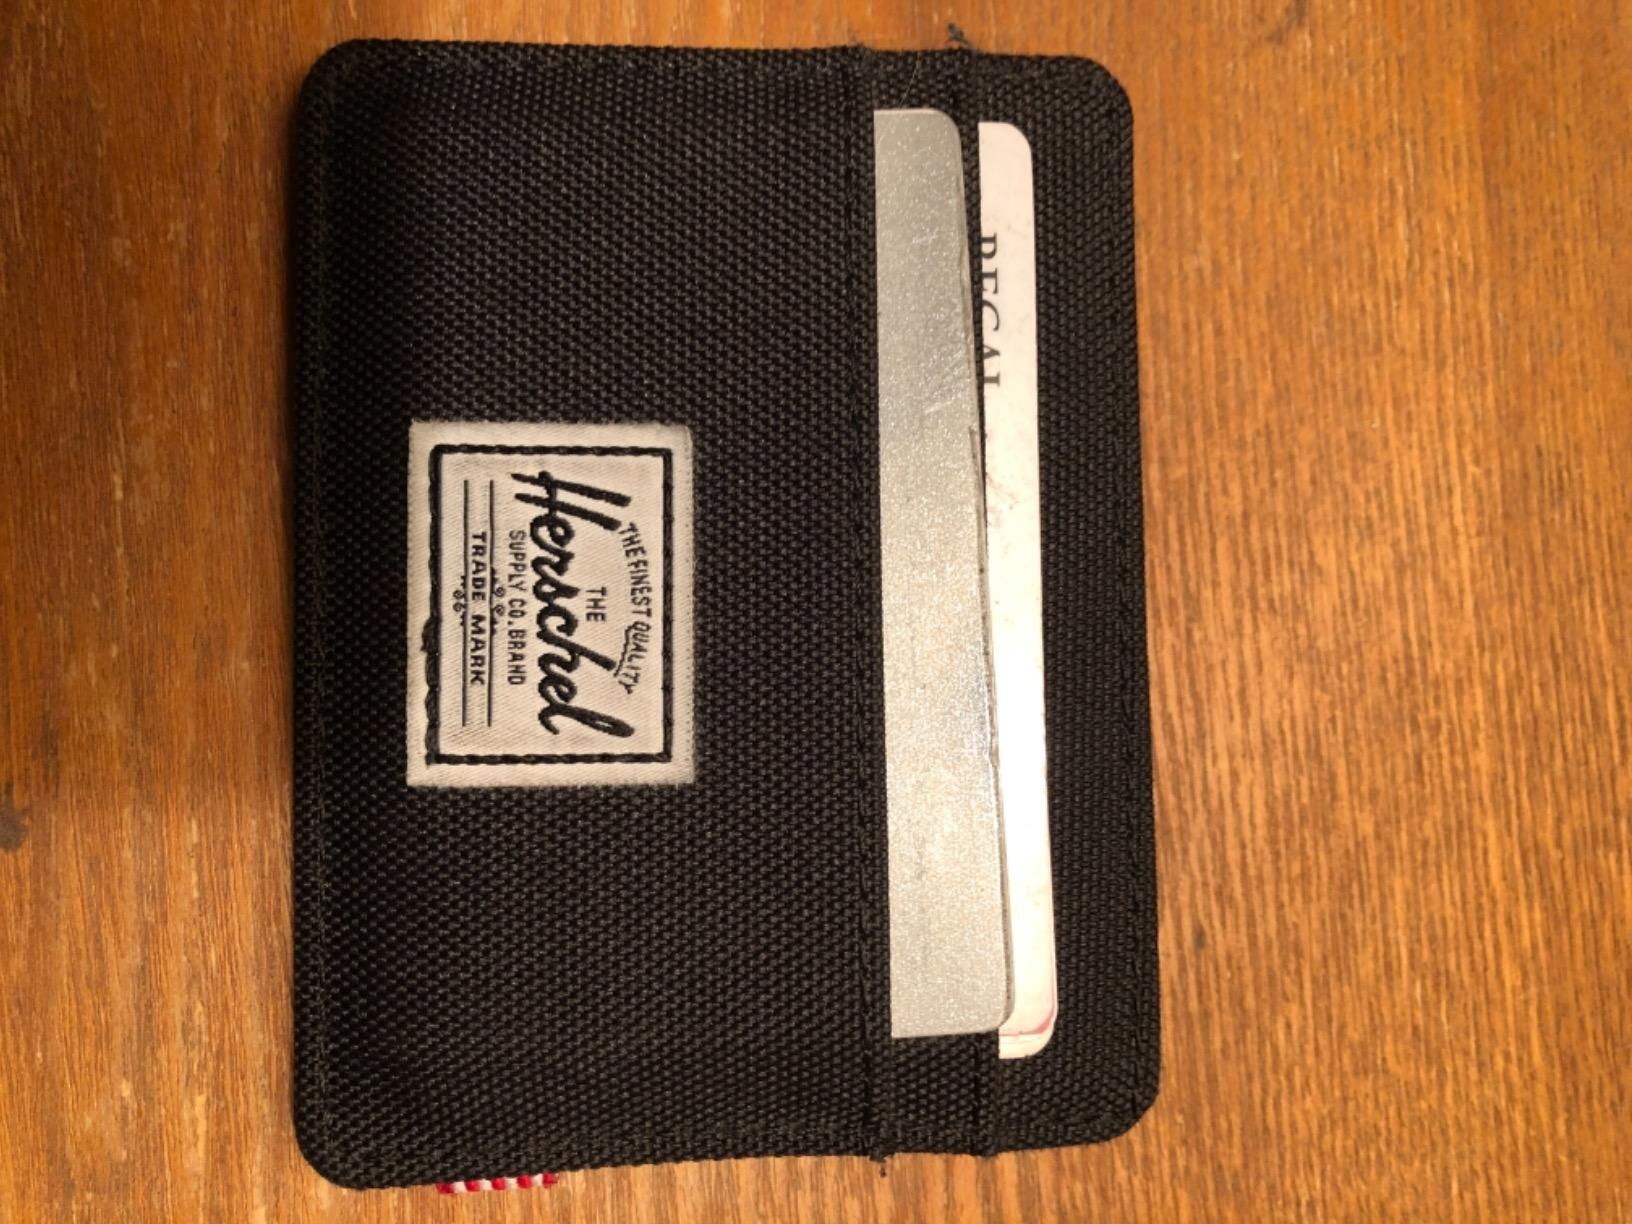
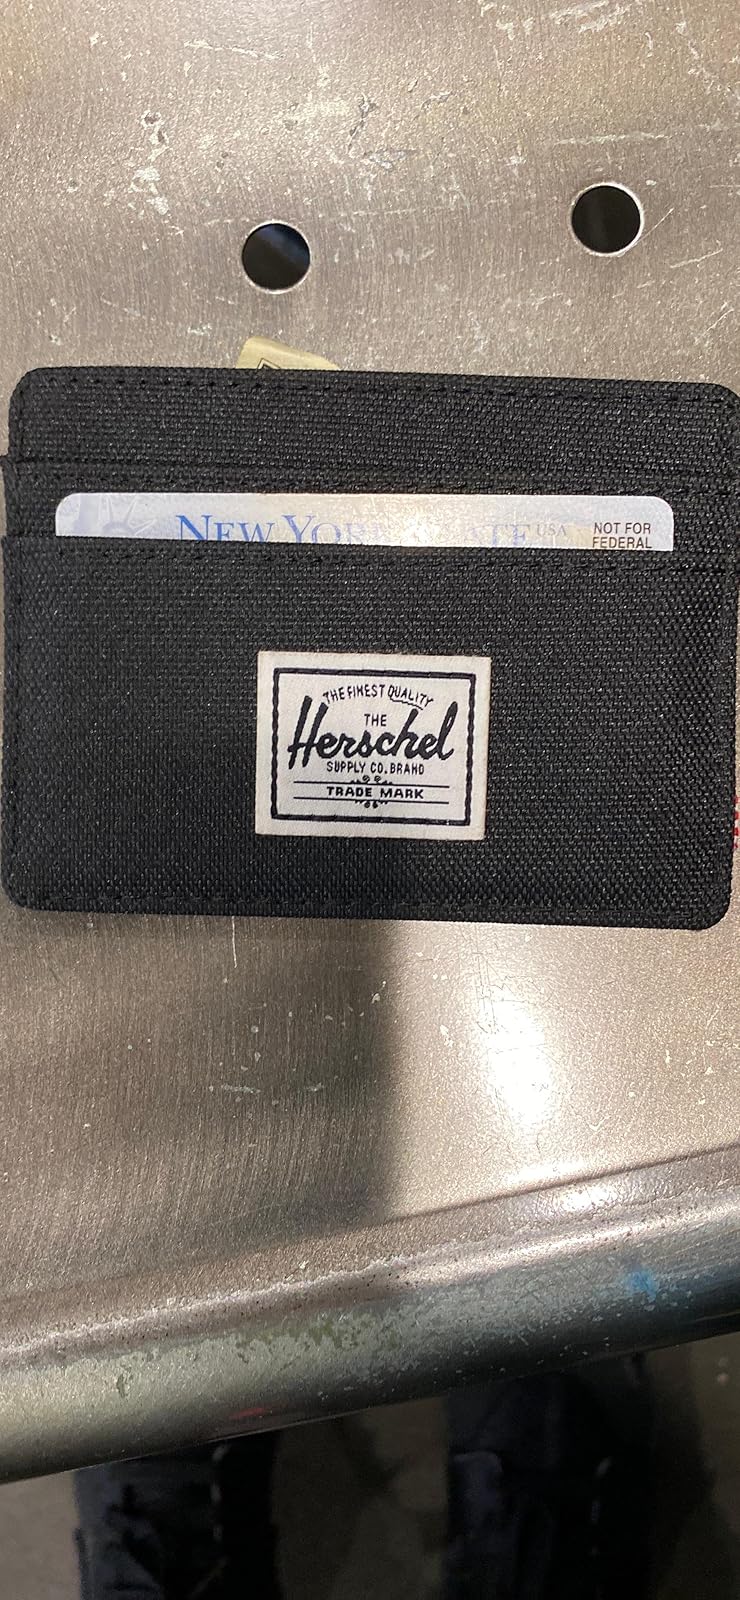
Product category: accessories_wallet
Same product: yes